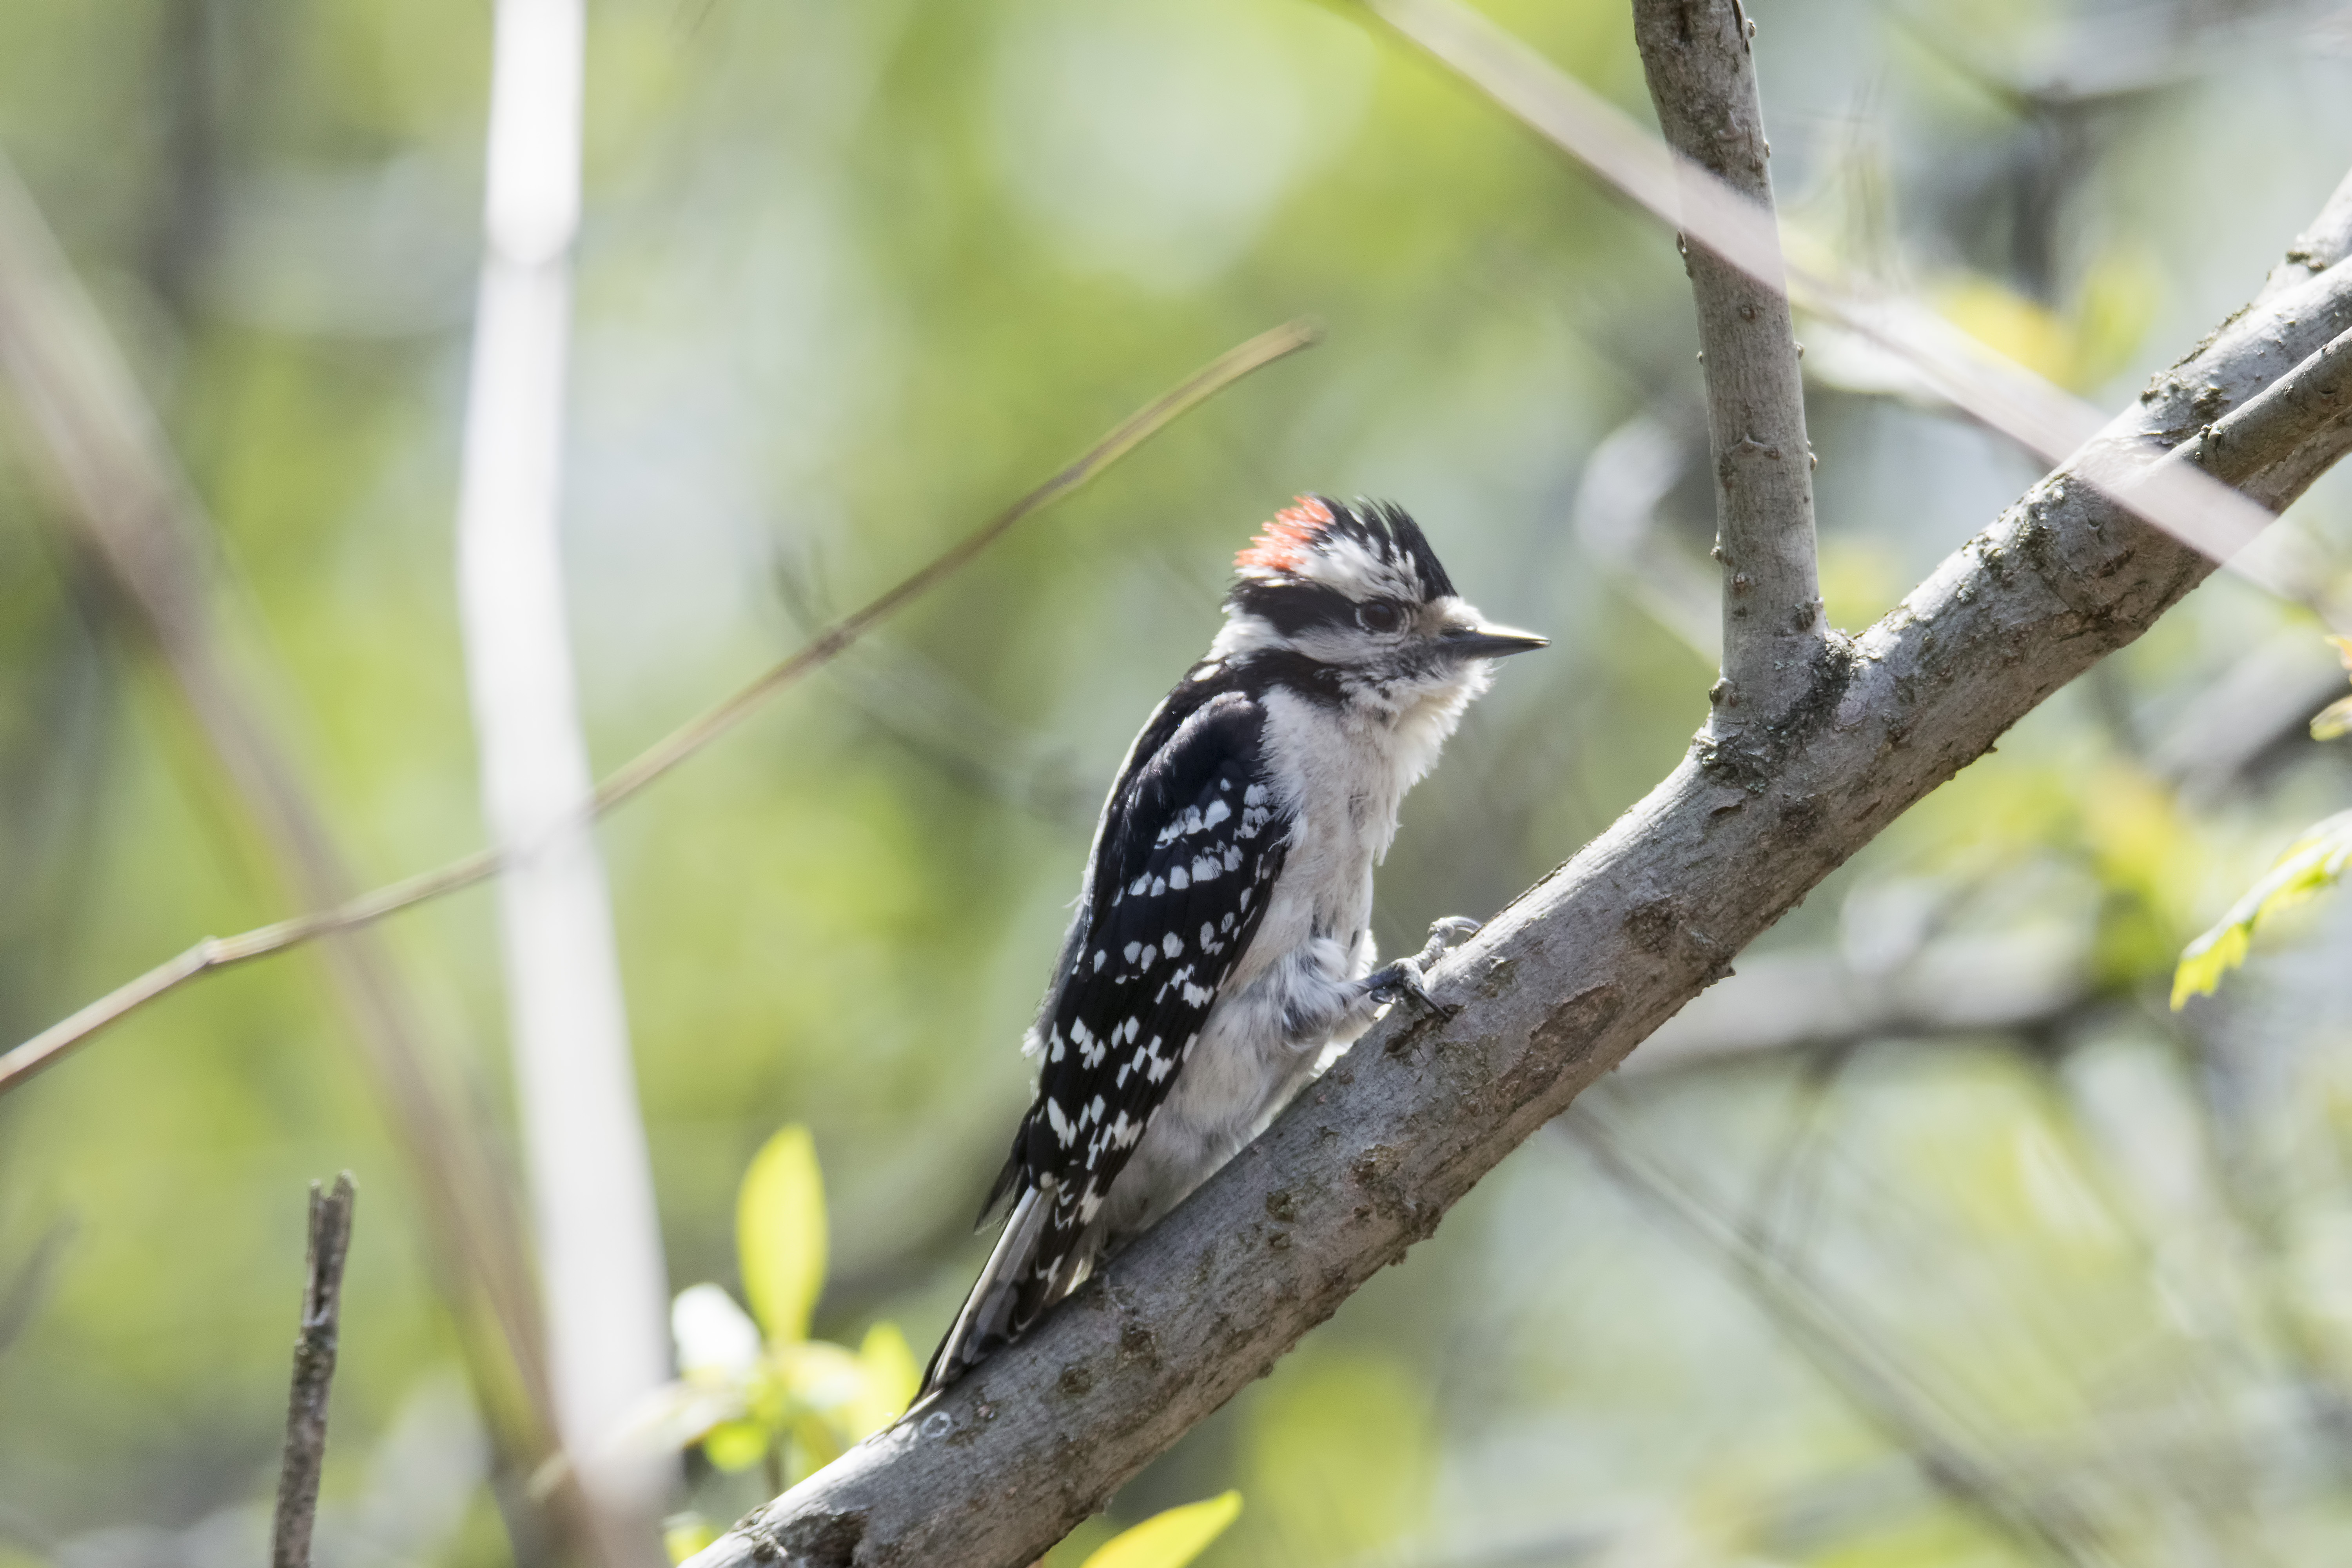
nature, branch, bird, wildlife, beak, fauna, canada, vertebrate, quebec, woodpecker, sherbrooke, oiseau, pic, mineur, downy, perching bird